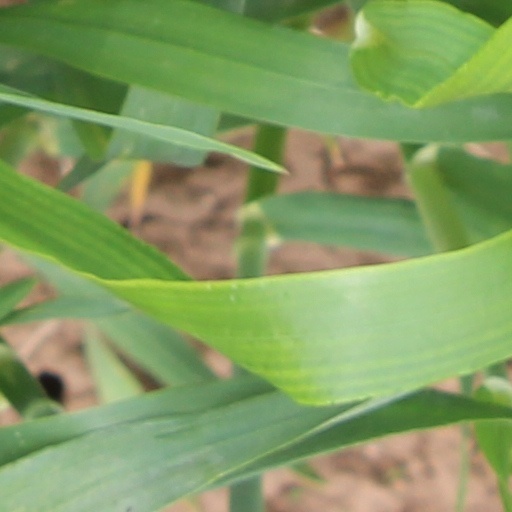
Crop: wheat